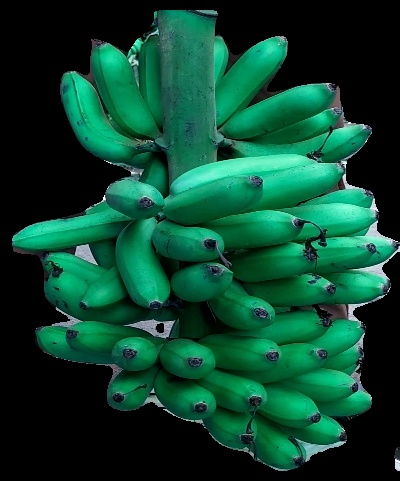
Variety: rasbale
Grade: grade1